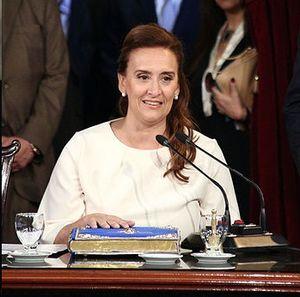
Marta Gabriela Michetti, née le 28 mai 1965 à Laprida, est une femme politique argentine, membre de Proposition républicaine. Elle est vice-présidente de la Nation argentine du 10 décembre 2015 au 10 décembre 2019.